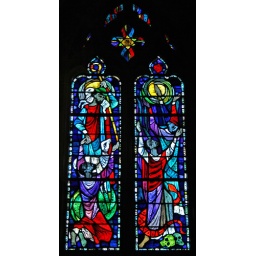
stained glass window panel in national cathedral, washington dc.